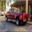
Label: pickup_truck